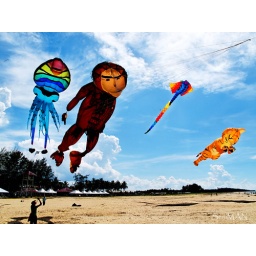
there is the giant octopus.the great monkey..sting ray and the tiger in peotic motion in the blue skies of tumpat ..end of the series...